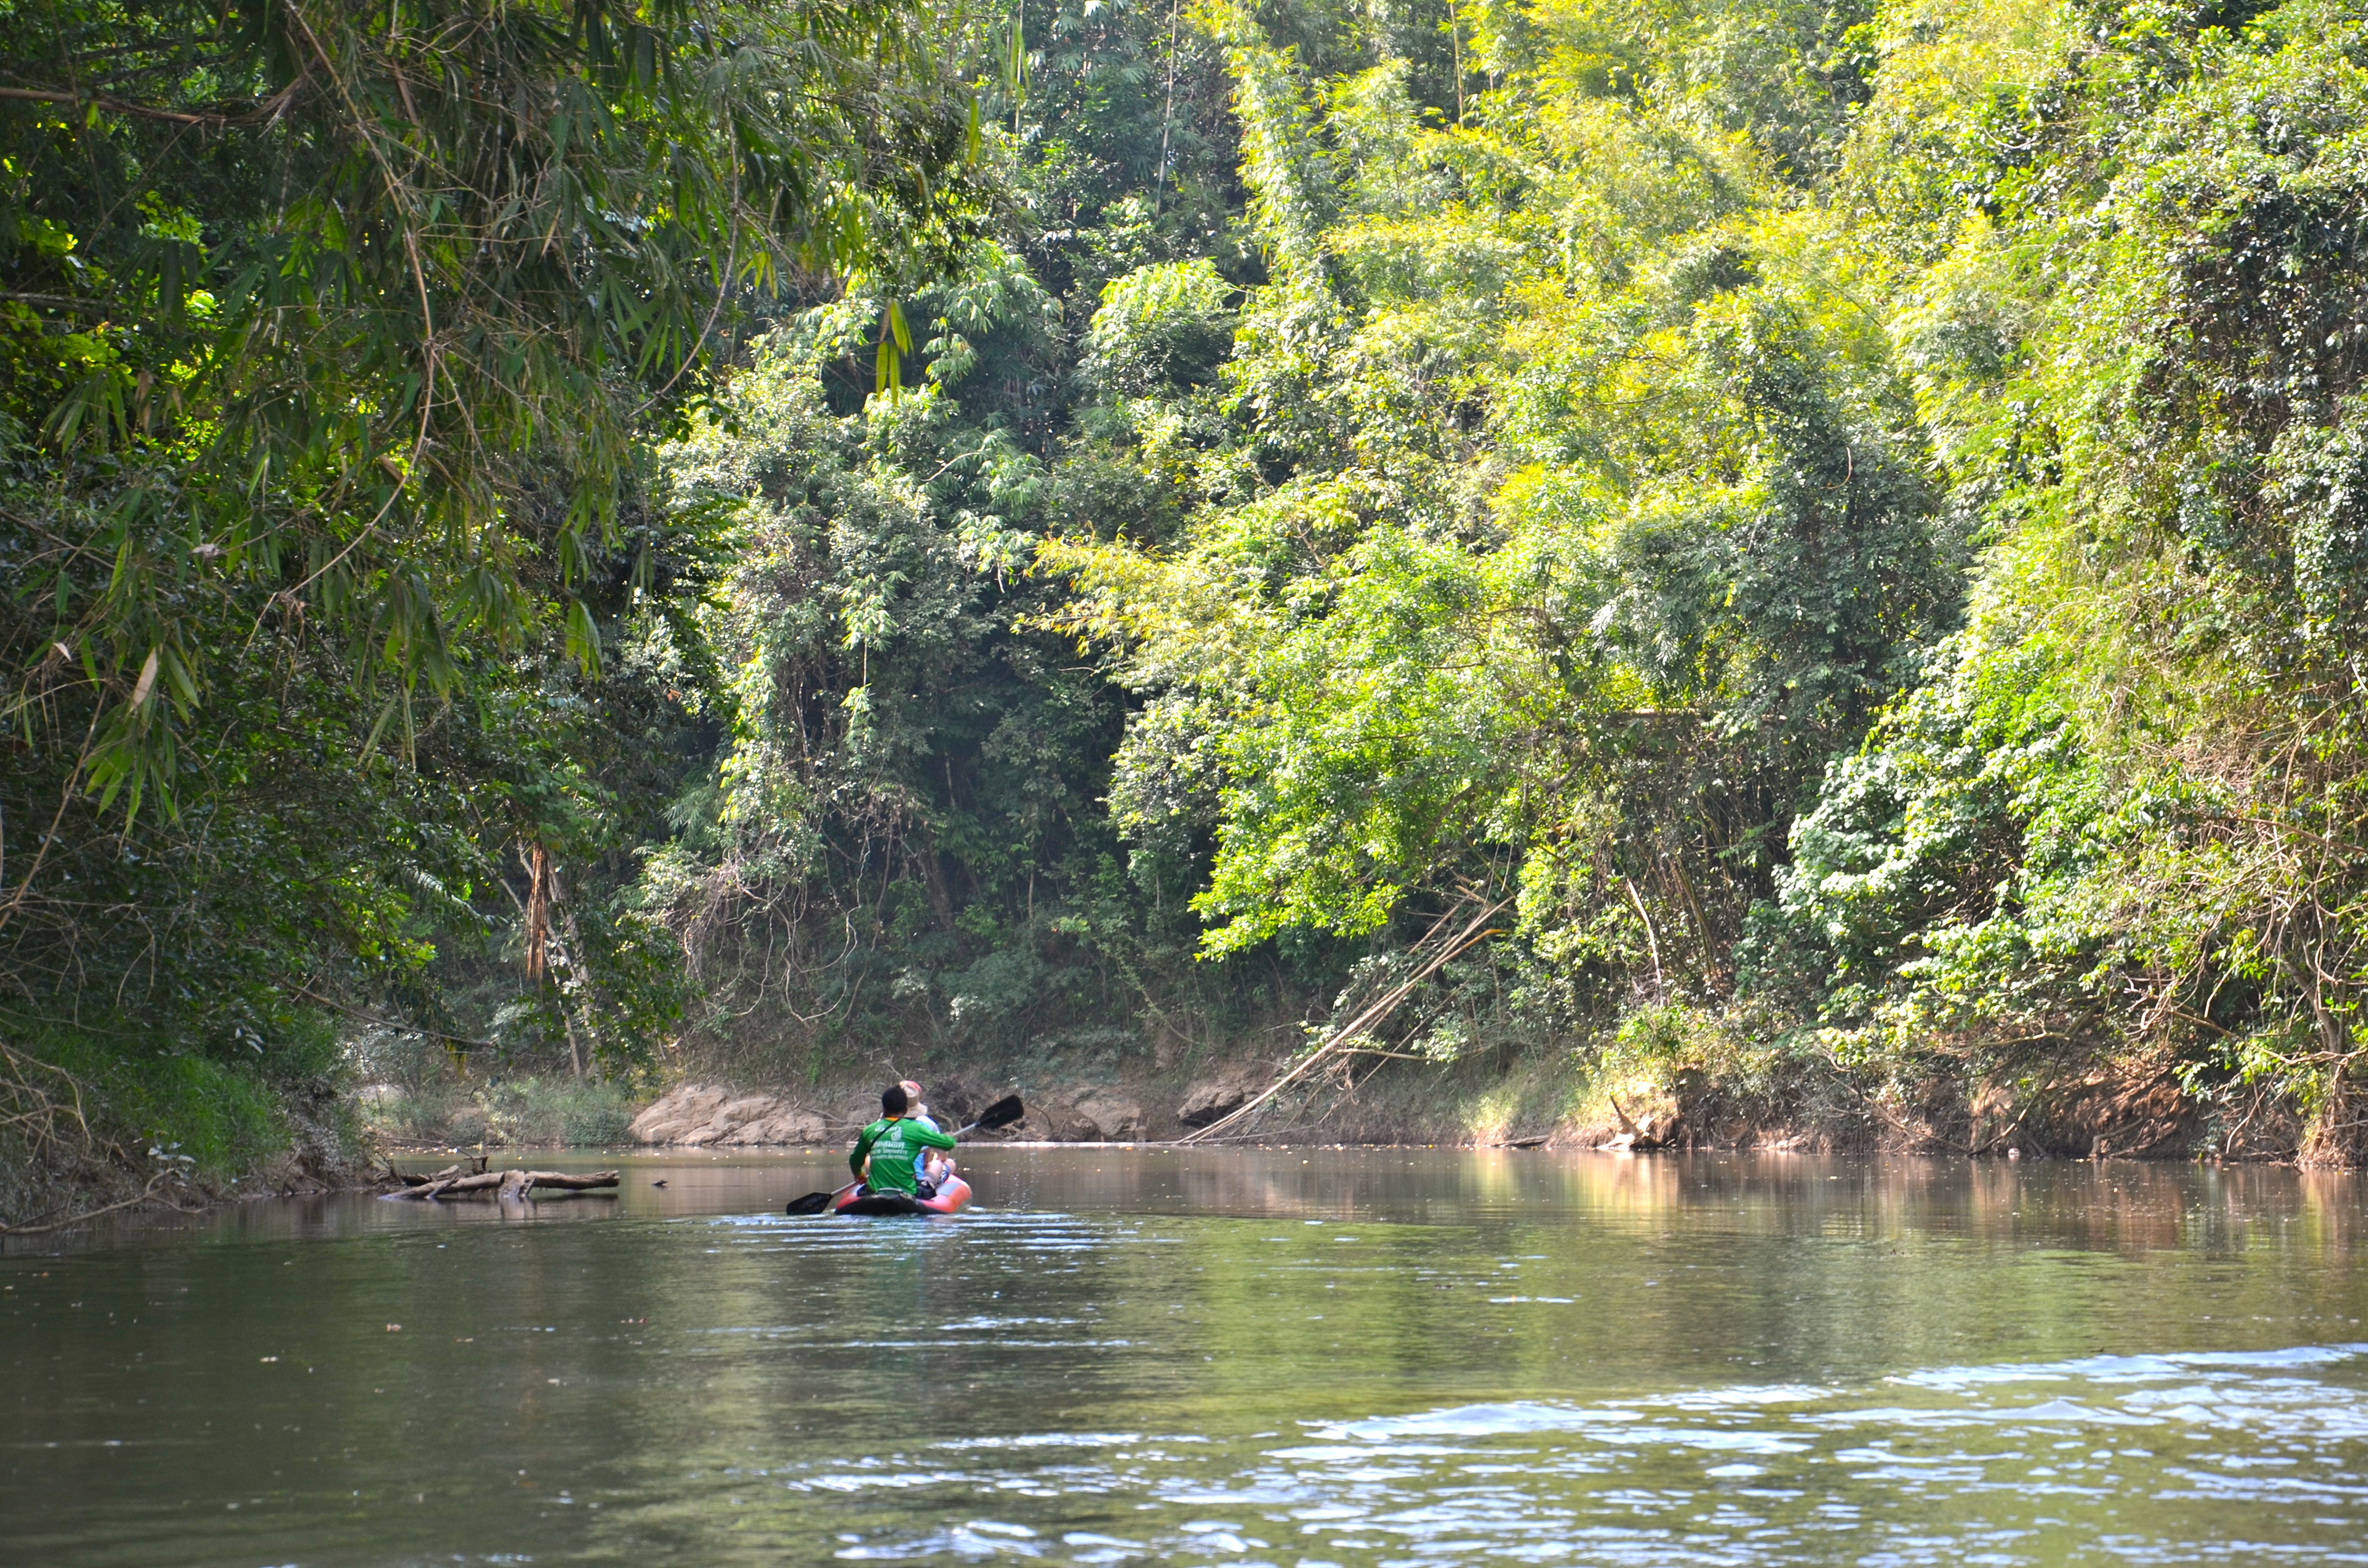
water, boat, river, canoe, vehicle, jungle, holiday, kayak, waterway, thailand, boating, watercraft, flodf rd, khaolak